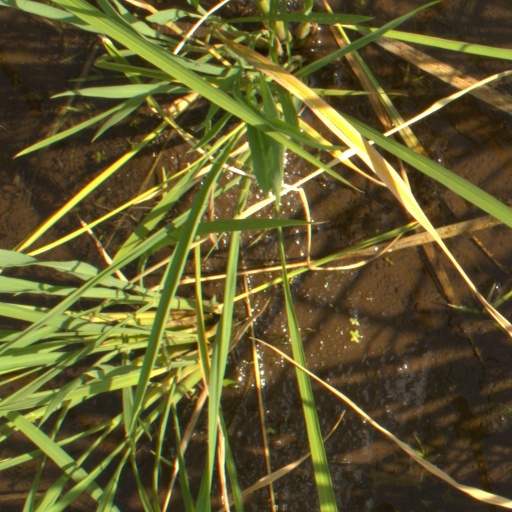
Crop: rice